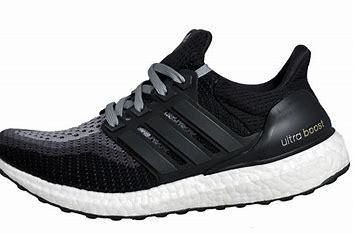
Brand: Adidas
Model: Ultra Boost